Newark, New Jersey

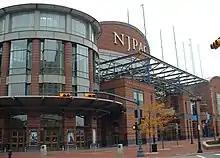
New Jersey Performing Arts Center

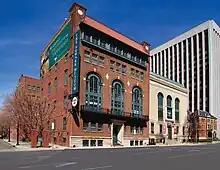
Three buildings of The Newark Museum of Art, the largest museum in New Jersey

There are several notable Beaux-Arts buildings, such as the Veterans' Administration building, The Newark Museum of Art, the Newark Public Library, and the Cass Gilbert-designed Essex County Courthouse. Notable Art Deco buildings include several 1930s era skyscrapers, such as the National Newark Building and Eleven 80, the restored Newark Penn Station, and Arts High School. Gothic architecture can be found at the Cathedral of the Sacred Heart by Branch Brook Park, which is one of the largest Gothic cathedrals in the United States. It is rumored to have as much stained glass as the Cathedral of Chartres. Moorish Revival buildings include Newark Symphony Hall and the Prince Street Synagogue, one of the oldest synagogue buildings in New Jersey.